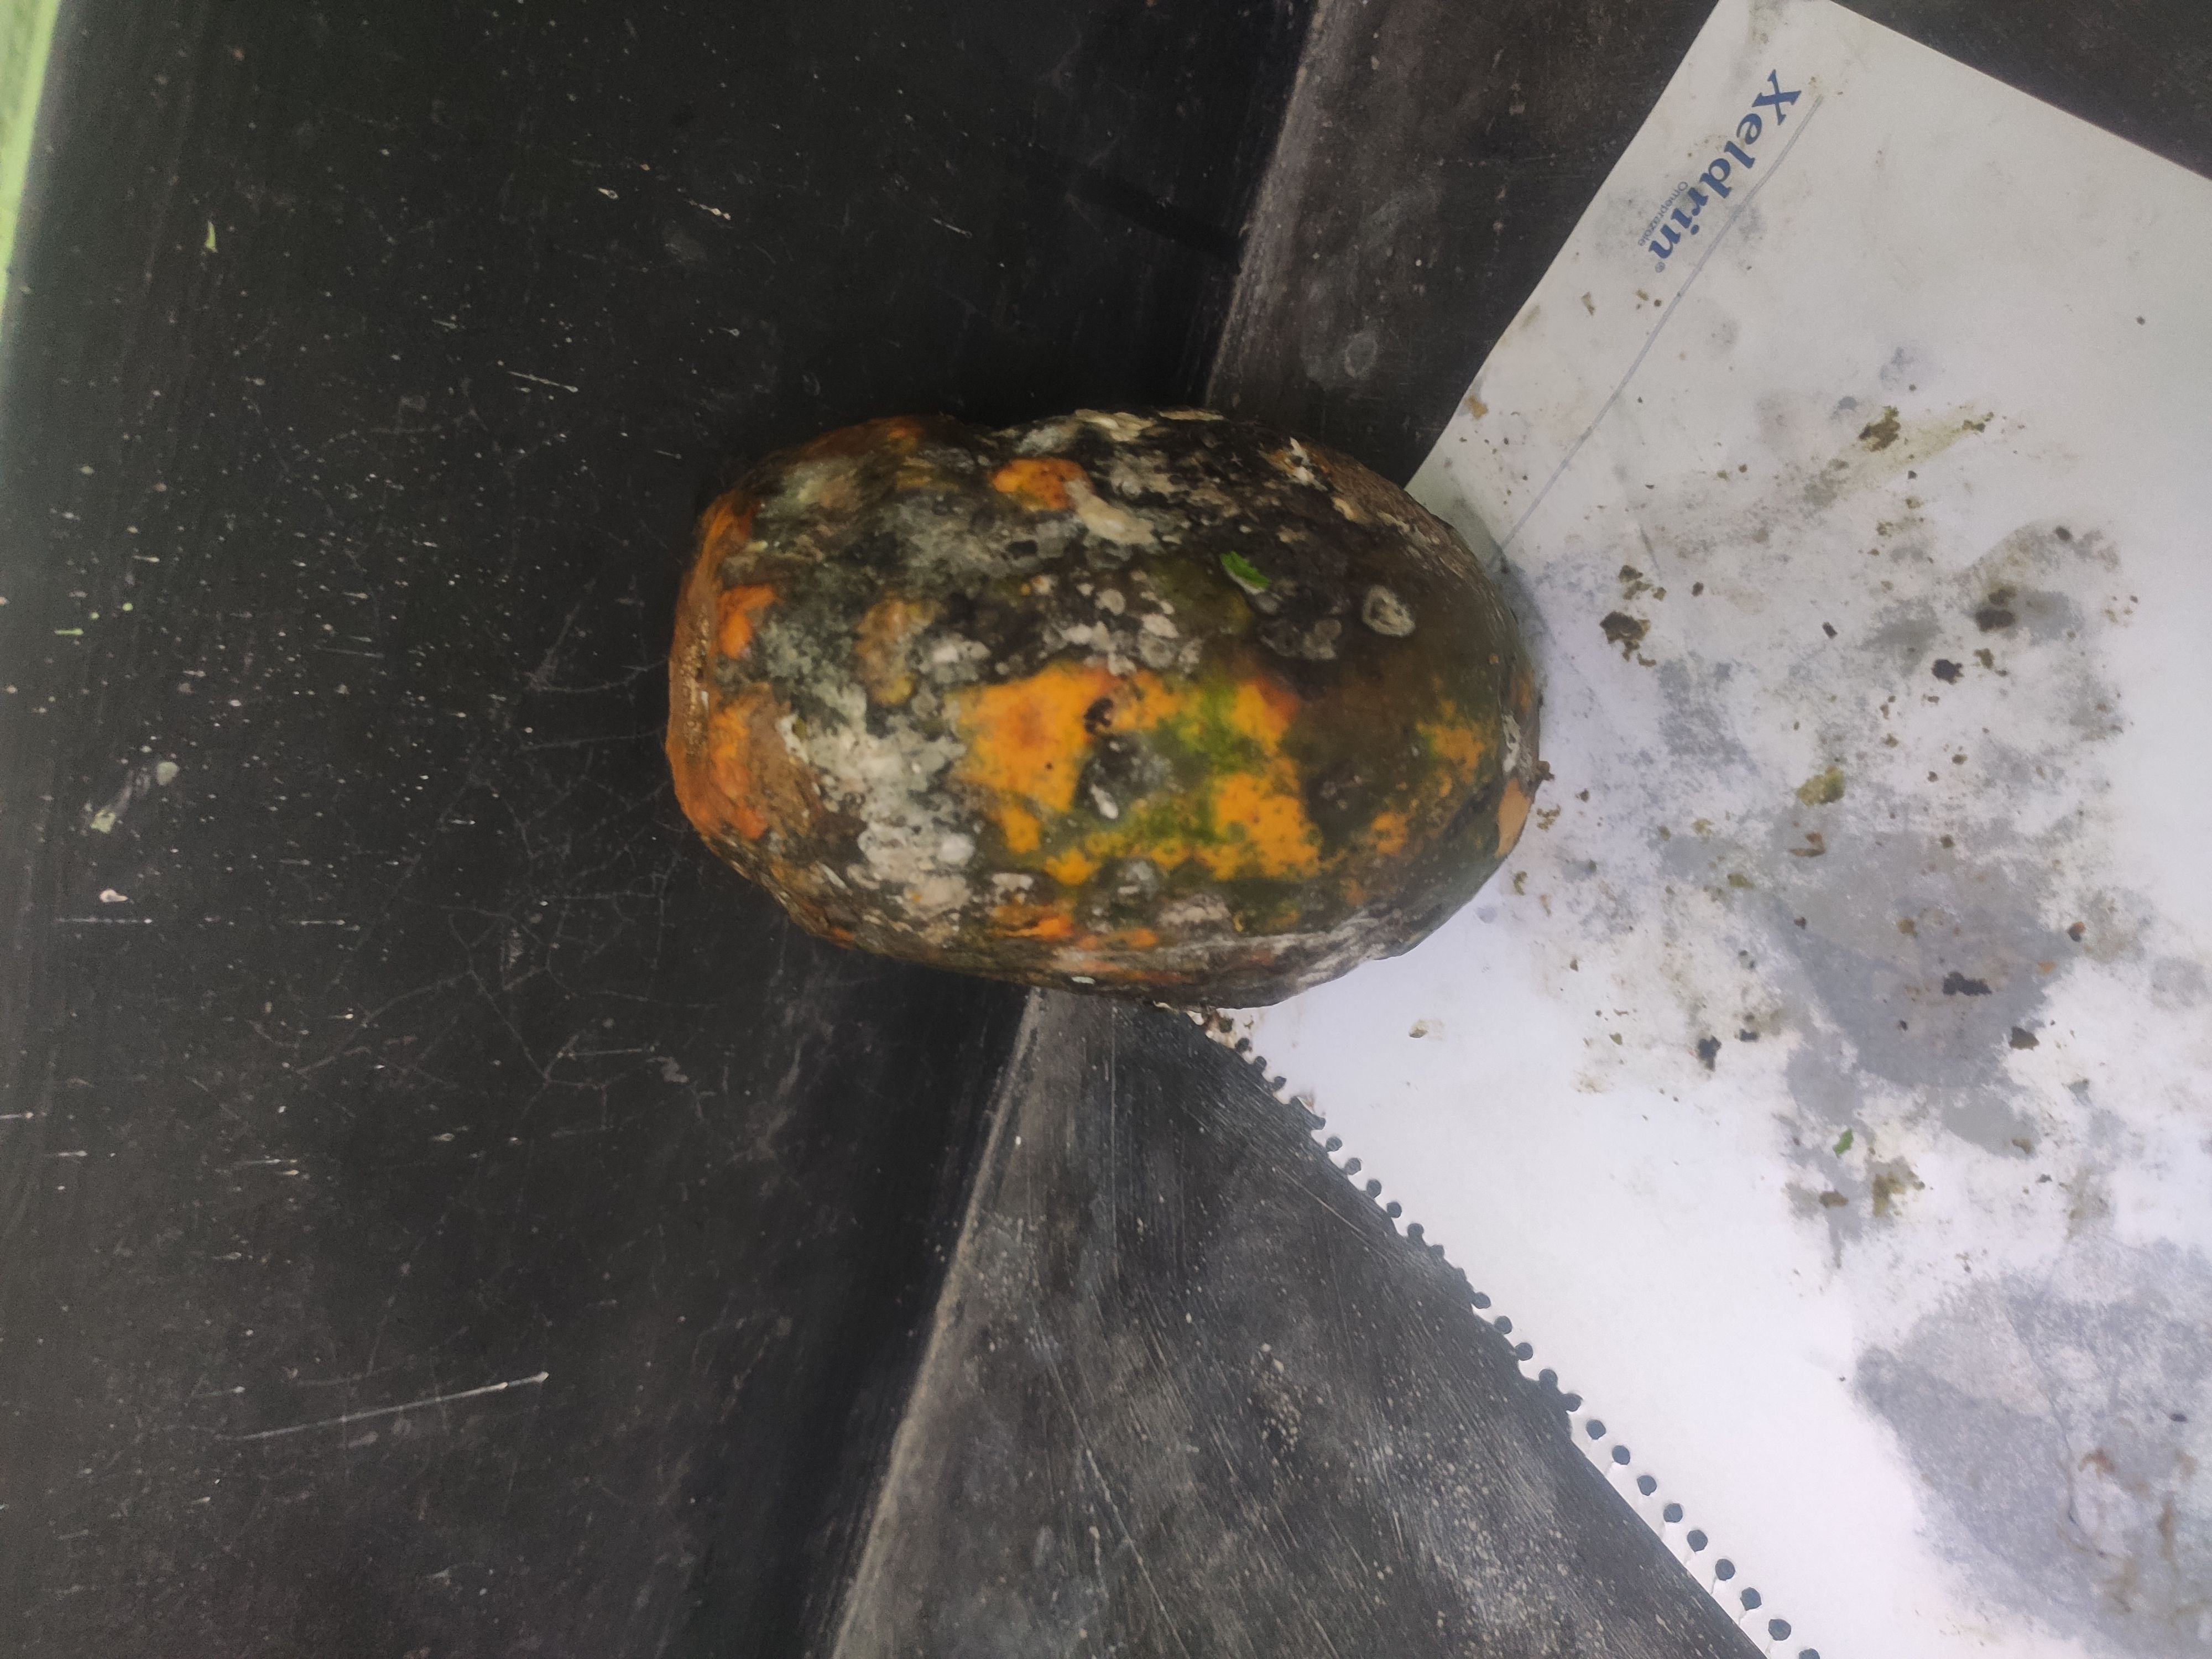
Fruit: papayas
Grade: 3rd-grade